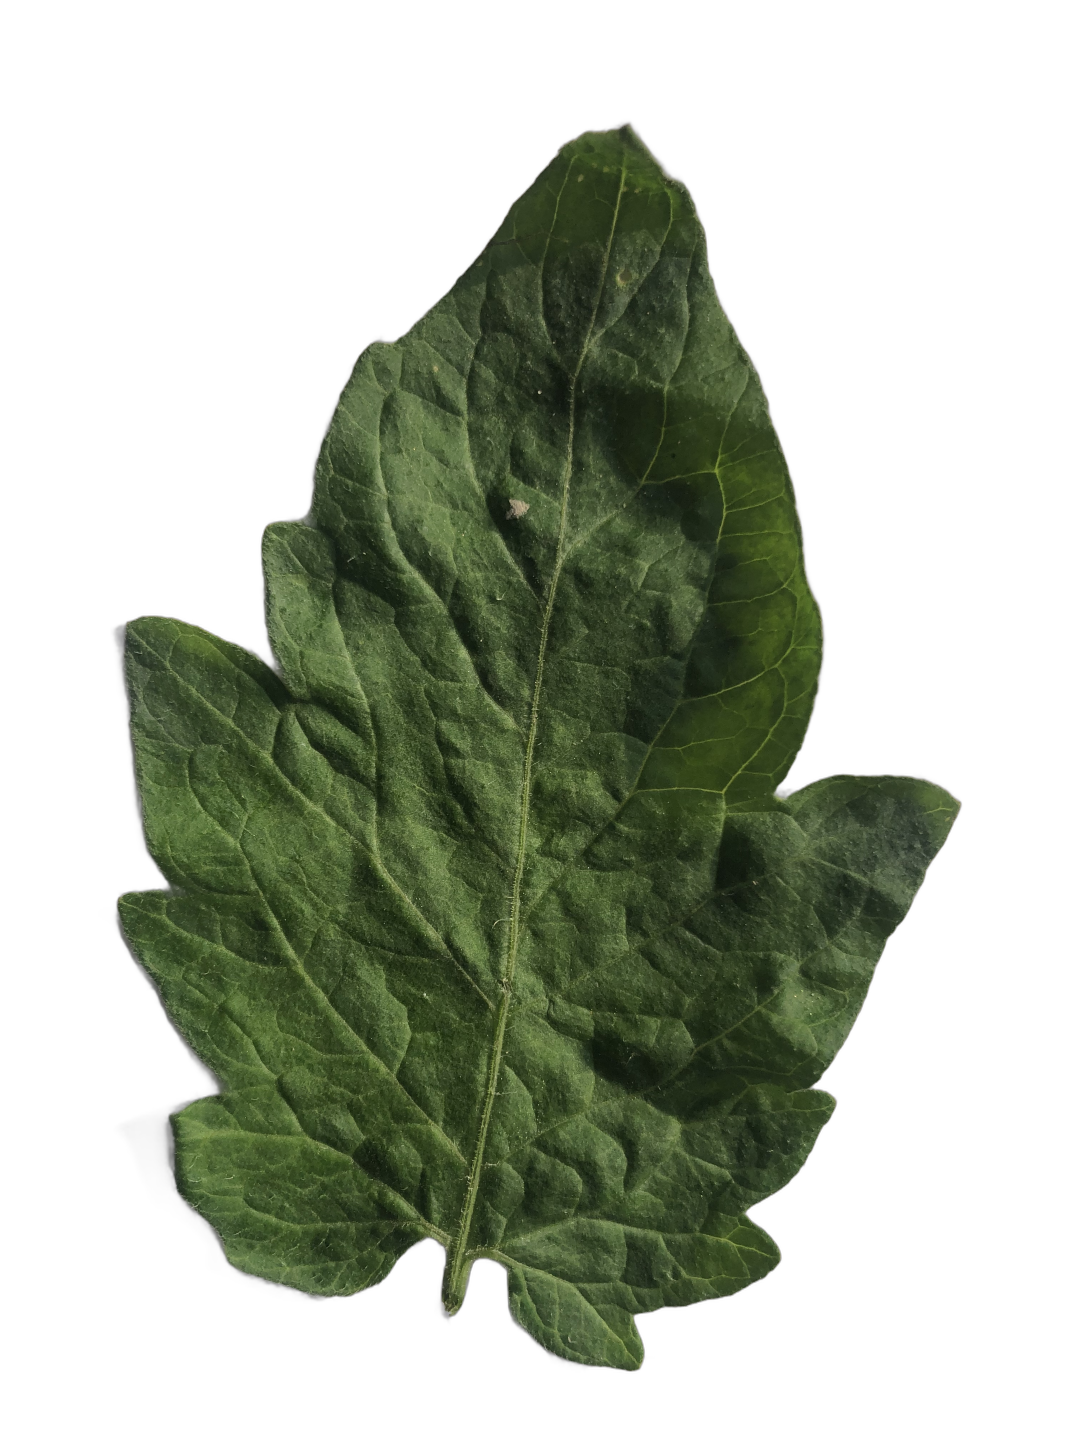
Crop: Tomato
Label: Mosaic